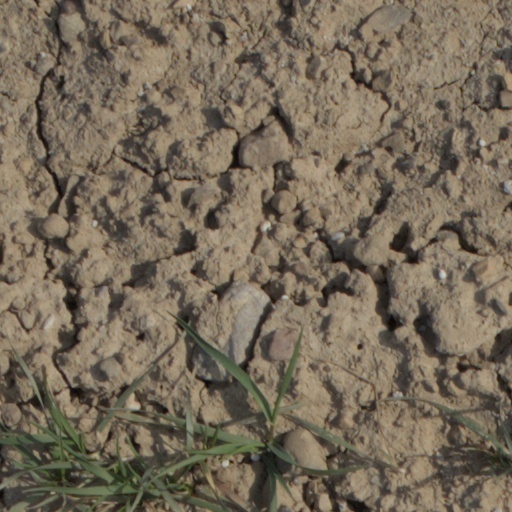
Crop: wheat